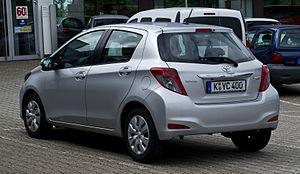
Le hayon sur une automobile désigne l'ensemble constitué de la lunette arrière et de la porte de coffre, le tout s'ouvrant ensemble. Apparu dans les années 1950 chez Kaiser et les années 1960 sur les berlines familiales et très populaire en France, ce système s'oppose aux berlines tricorps à la lunette arrière fixe.